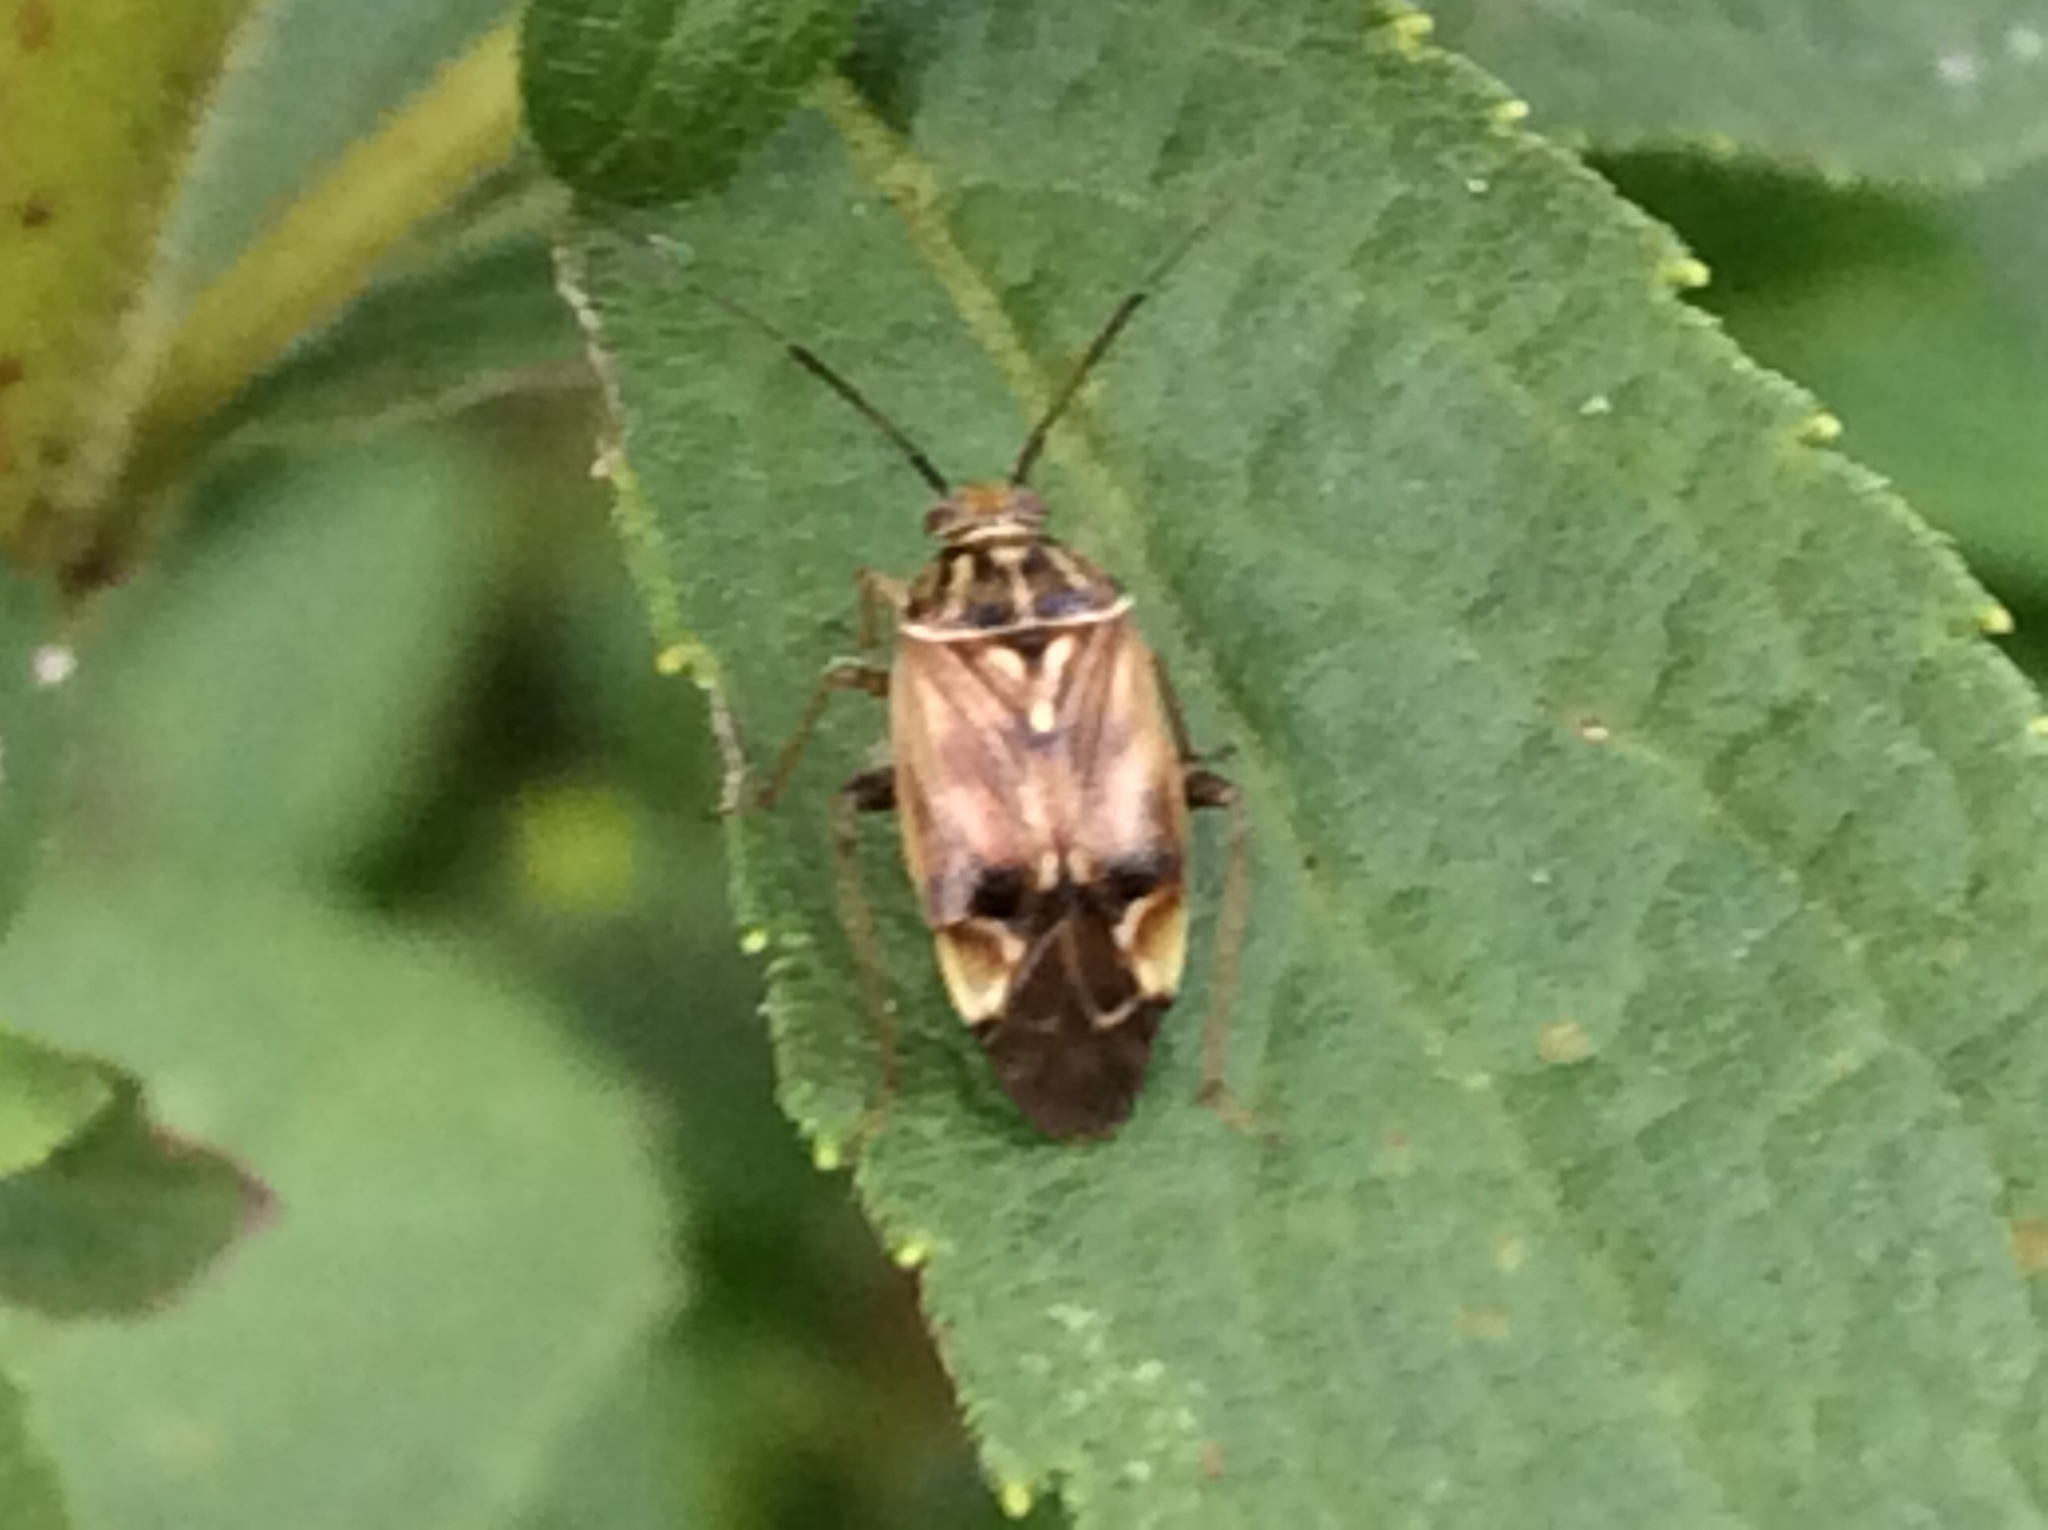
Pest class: lygus_bug